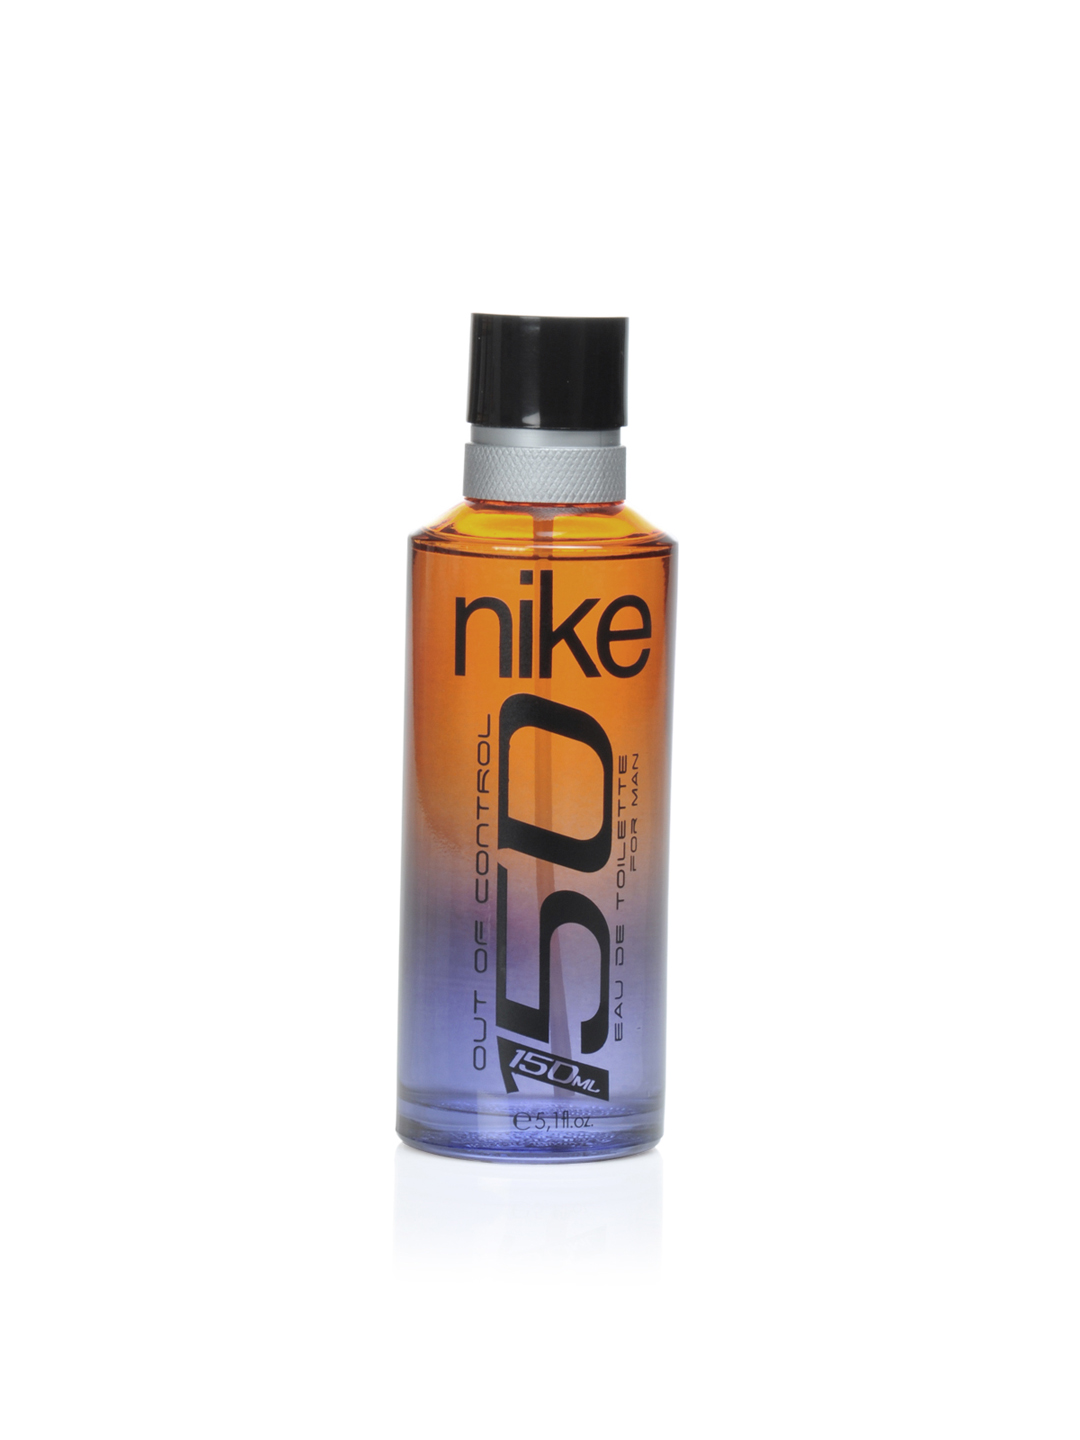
Nike Fragrances Men Out of Control Perfume 150 ml
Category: Personal Care / Fragrance / Perfume and Body Mist
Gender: Men
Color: Black
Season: Spring 2017
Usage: Casual